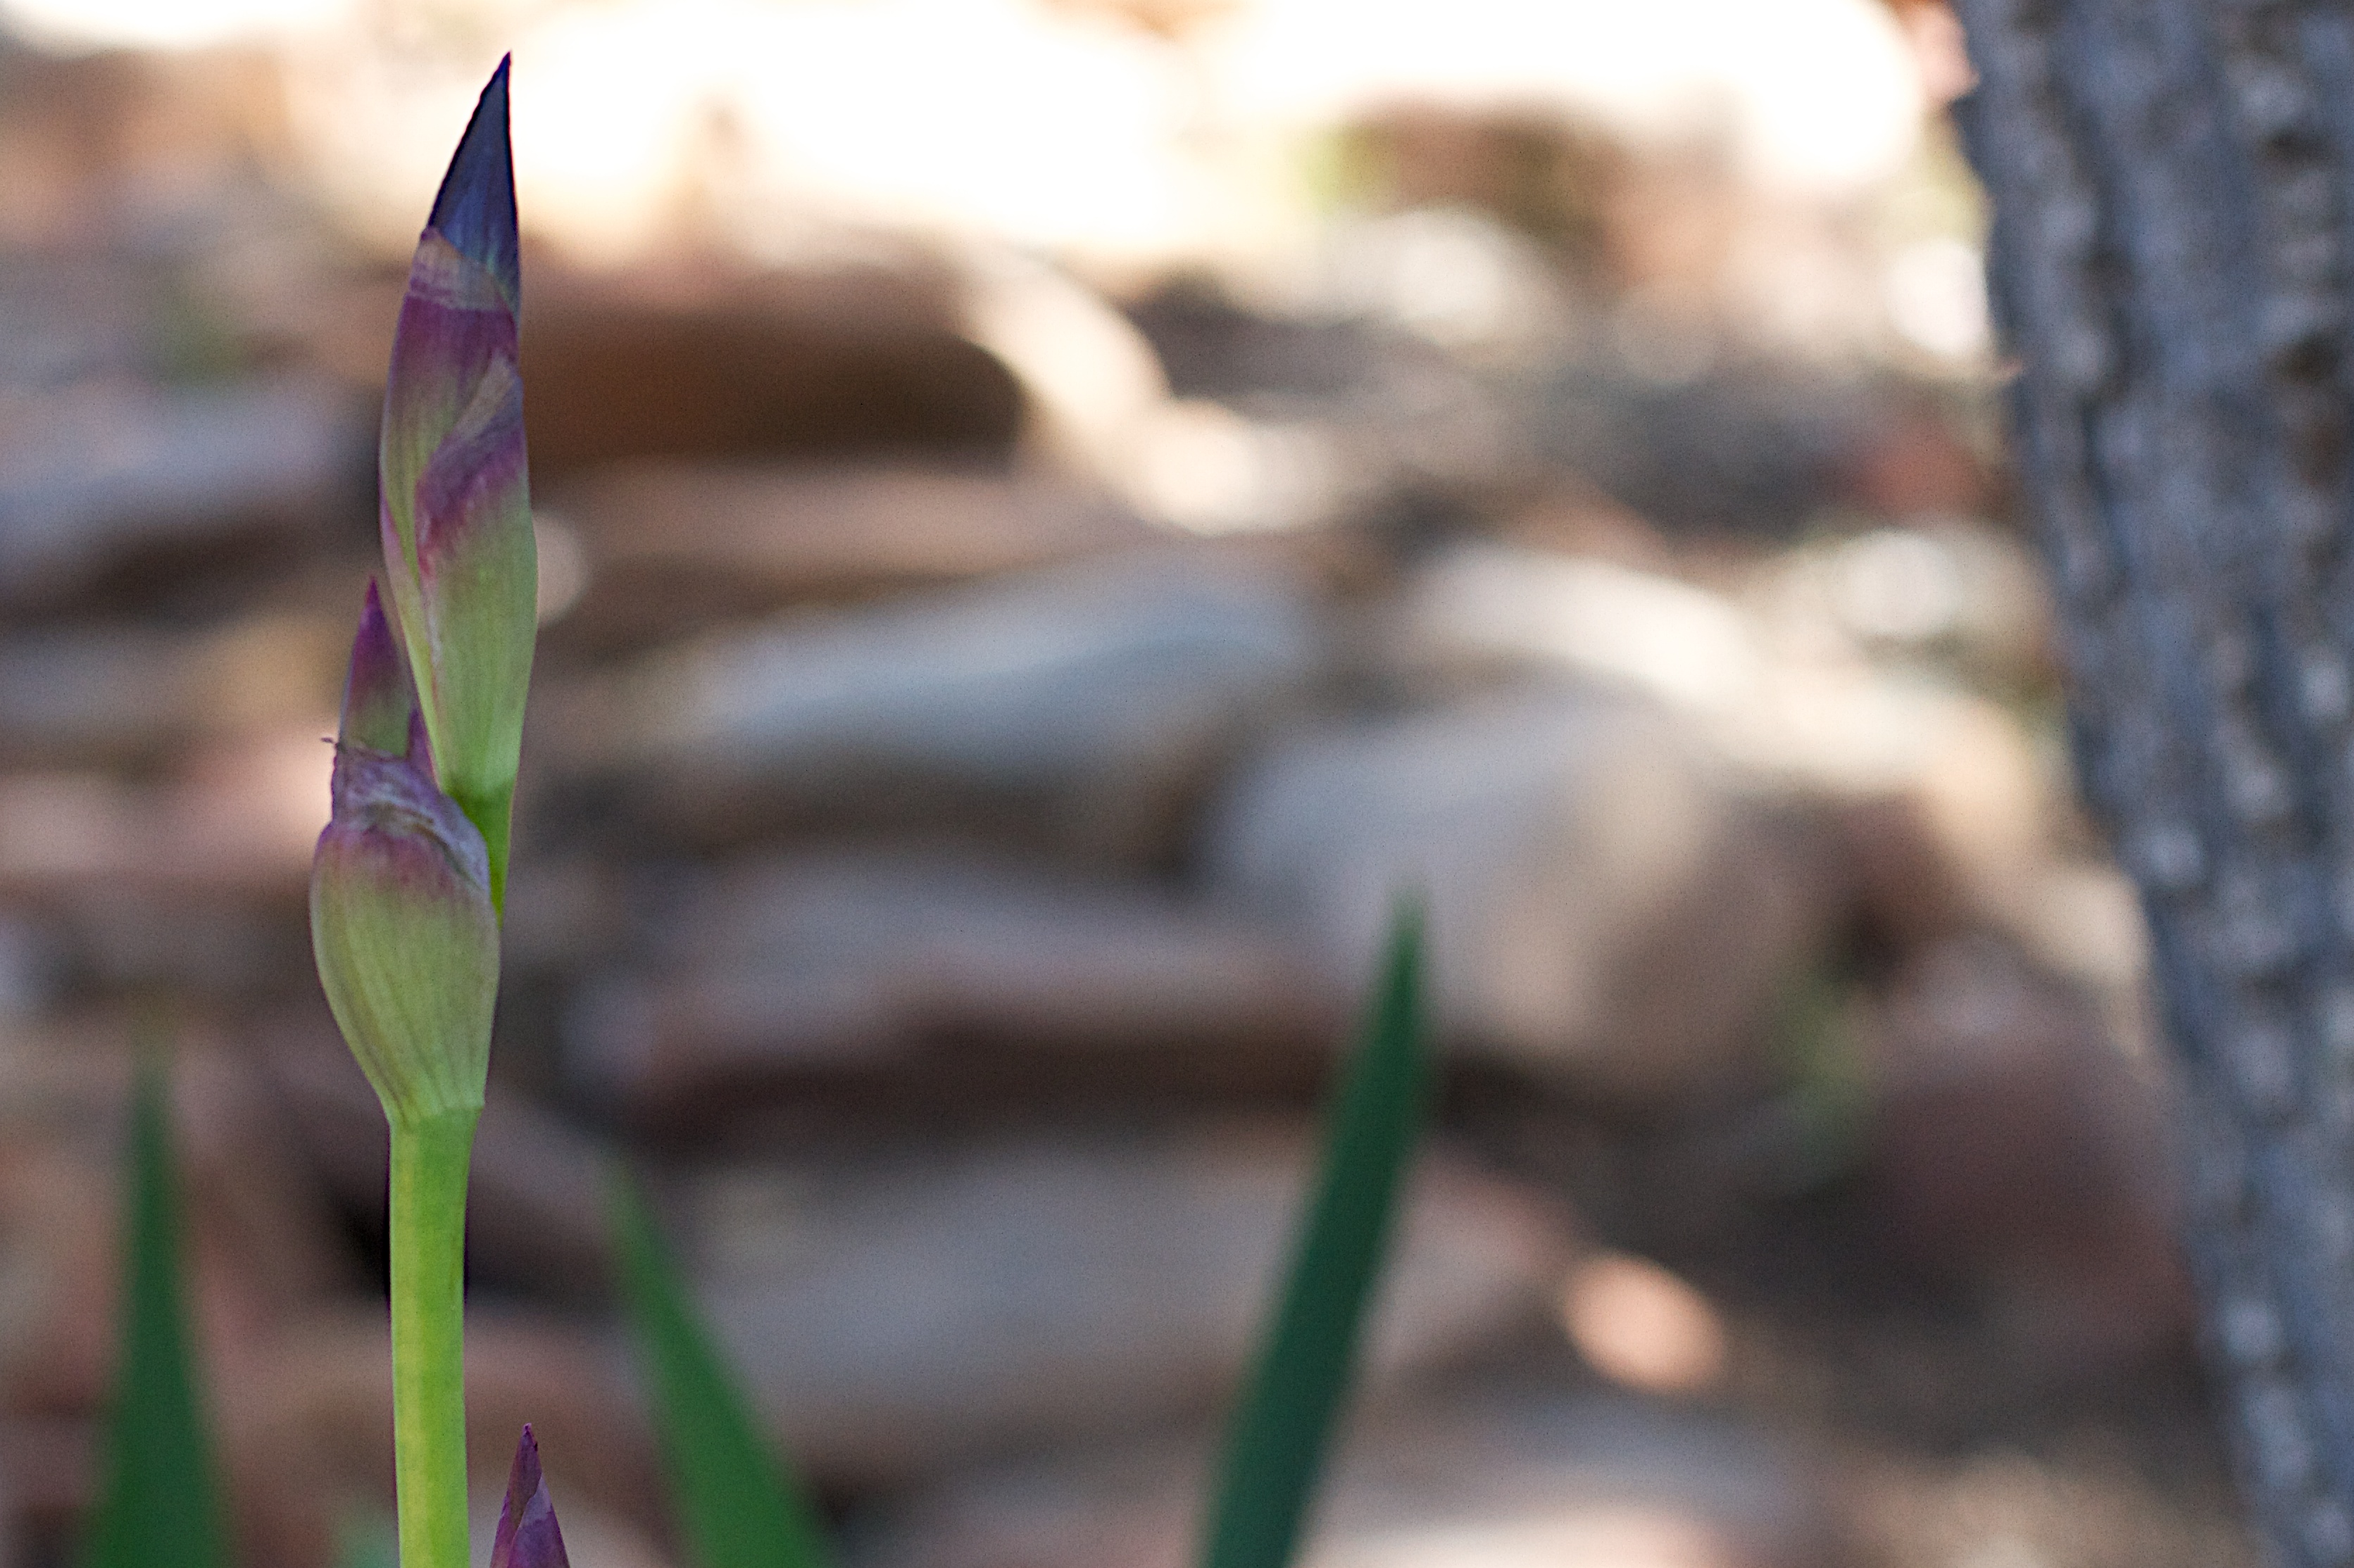
nature, grass, branch, plant, leaf, flower, soil, botany, flora, close up, iris, macro photography, grass family, plant stem, land plant